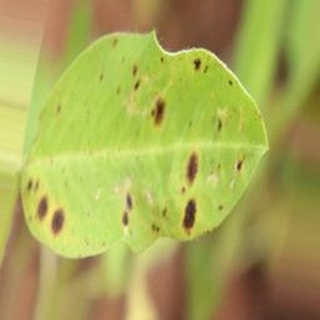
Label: groundnut_late_leaf_spot